The Naked Gun: From the Files of Police Squad!

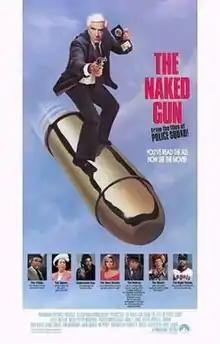
Theatrical release poster

The Naked Gun: From the Files of Police Squad! (also known as simply The Naked Gun) is a 1988 American crime action comedy film directed by David Zucker, and produced and released by Paramount Pictures. The film stars Leslie Nielsen as the bumbling police lieutenant Frank Drebin.